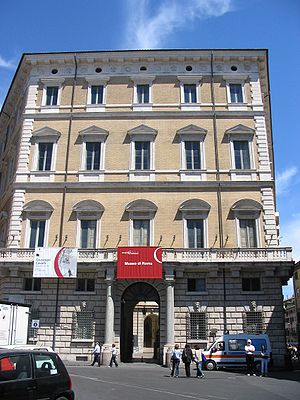
Palazzo Braschi
Palazzo Braschi.
Palazzo Braschi er et stort neoklassicisstisk palads i Rom i Italien. det ligge mellem Piazza Navona, Campo de' Fiori, Corso Vittorio Emanuele II og Piazza di Pasquino. Det indeholder for øjeblikket Museo di Roma, der dækker byens historie fra middelalderen og frem til 1800-tallet.